Pip Skid

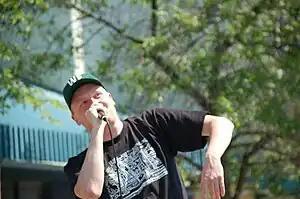
Pip Skid performing at the 2007 Ellice Street Festival in Winnipeg, Manitoba.

Patrick Skene, known professionally as Pip Skid and Wicked Nut, is a Canadian rapper and writer, and one of the most active creative artists at the Vancouver & Winnipeg-based independent hip hop label Peanuts & Corn. Skid is known for his distinctive gravel-throated vocals.